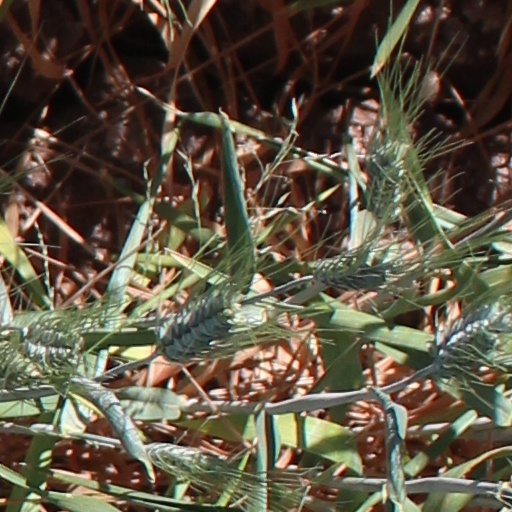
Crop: wheat